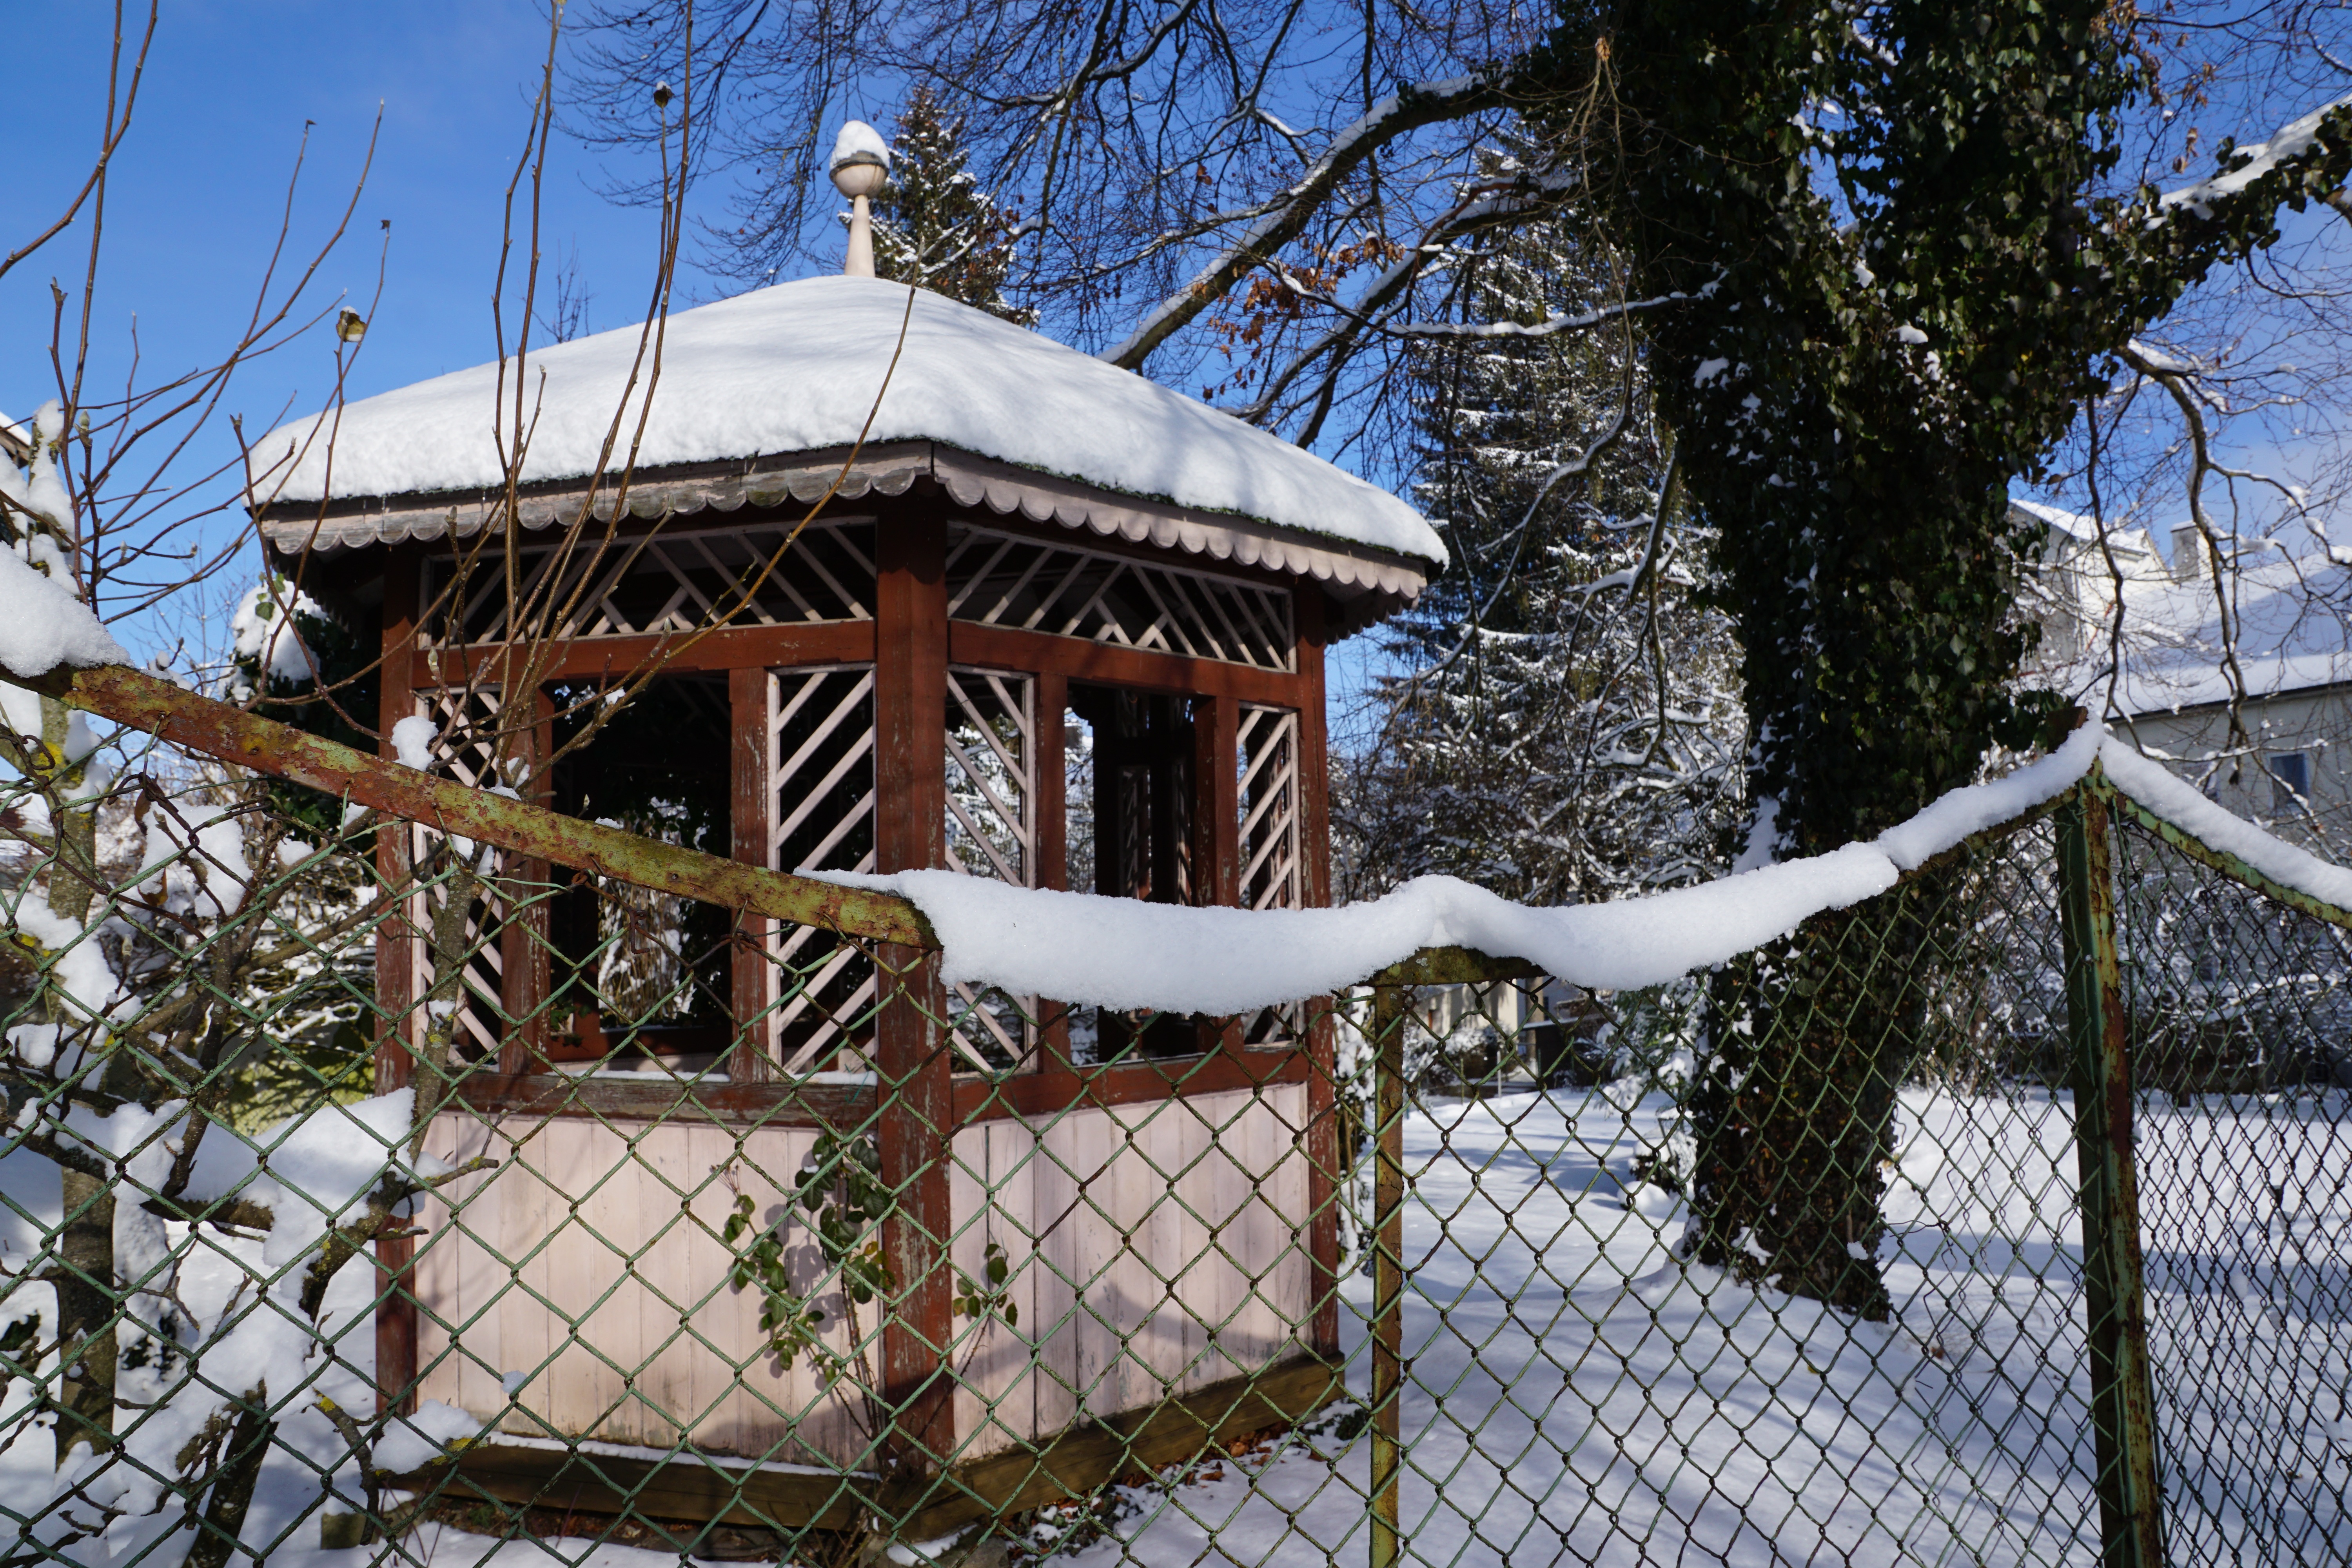
snow, winter, architecture, roof, building, home, weather, facade, season, germany, silent, tuttlingen, outdoor structure